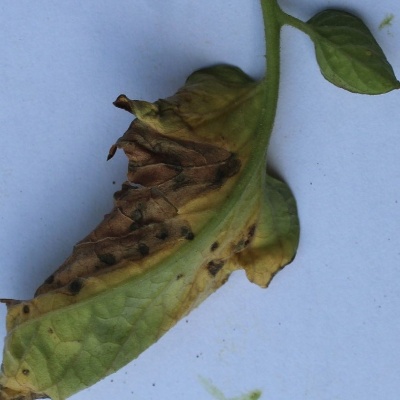
Crop: Tomato
Condition: verticulium wilt